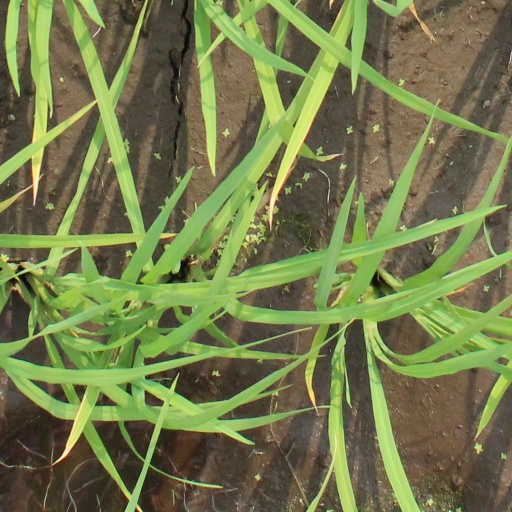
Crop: rice